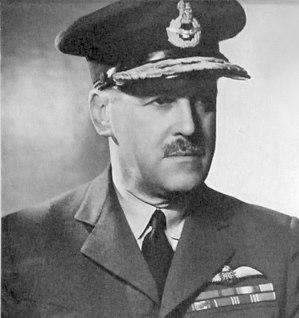
Trafford Leigh-Mallory est un militaire britannique, pilote au sein du Royal Flying Corps durant la Première Guerre mondiale puis commandant de la Royal Air Force durant la Seconde Guerre mondiale.